History of gay men in the United States

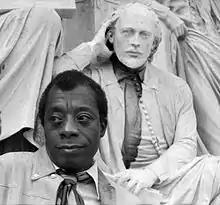

In 1950, gay activist Harry Hay and several other men founded the Mattachine Society, the first enduring LGBTQ+ rights organization in the United States. The Mattachine Society was involved in two landmark gay rights cases in the 1950s. In the spring of 1952, William Dale Jennings, one of the cofounders of the Mattachine Society, was arrested in Los Angeles for allegedly soliciting a police officer in a bathroom in Westlake Park, now known as MacArthur Park. His trial drew national attention to the Mattachine Society, and membership increased dramatically after Jennings contested the charges, resulting in a hung jury. In 1958 the U.S. Supreme Court ruled in favor of ONE, Inc., a spinoff of the Mattachine Society, which had published "ONE: The Homosexual Magazine" beginning in 1953. After a campaign of harassment from the U.S. Post Office Department and the Federal Bureau of Investigation, the Postmaster of Los Angeles declared the October, 1954 issue obscene and therefore unmailable under the Comstock laws.